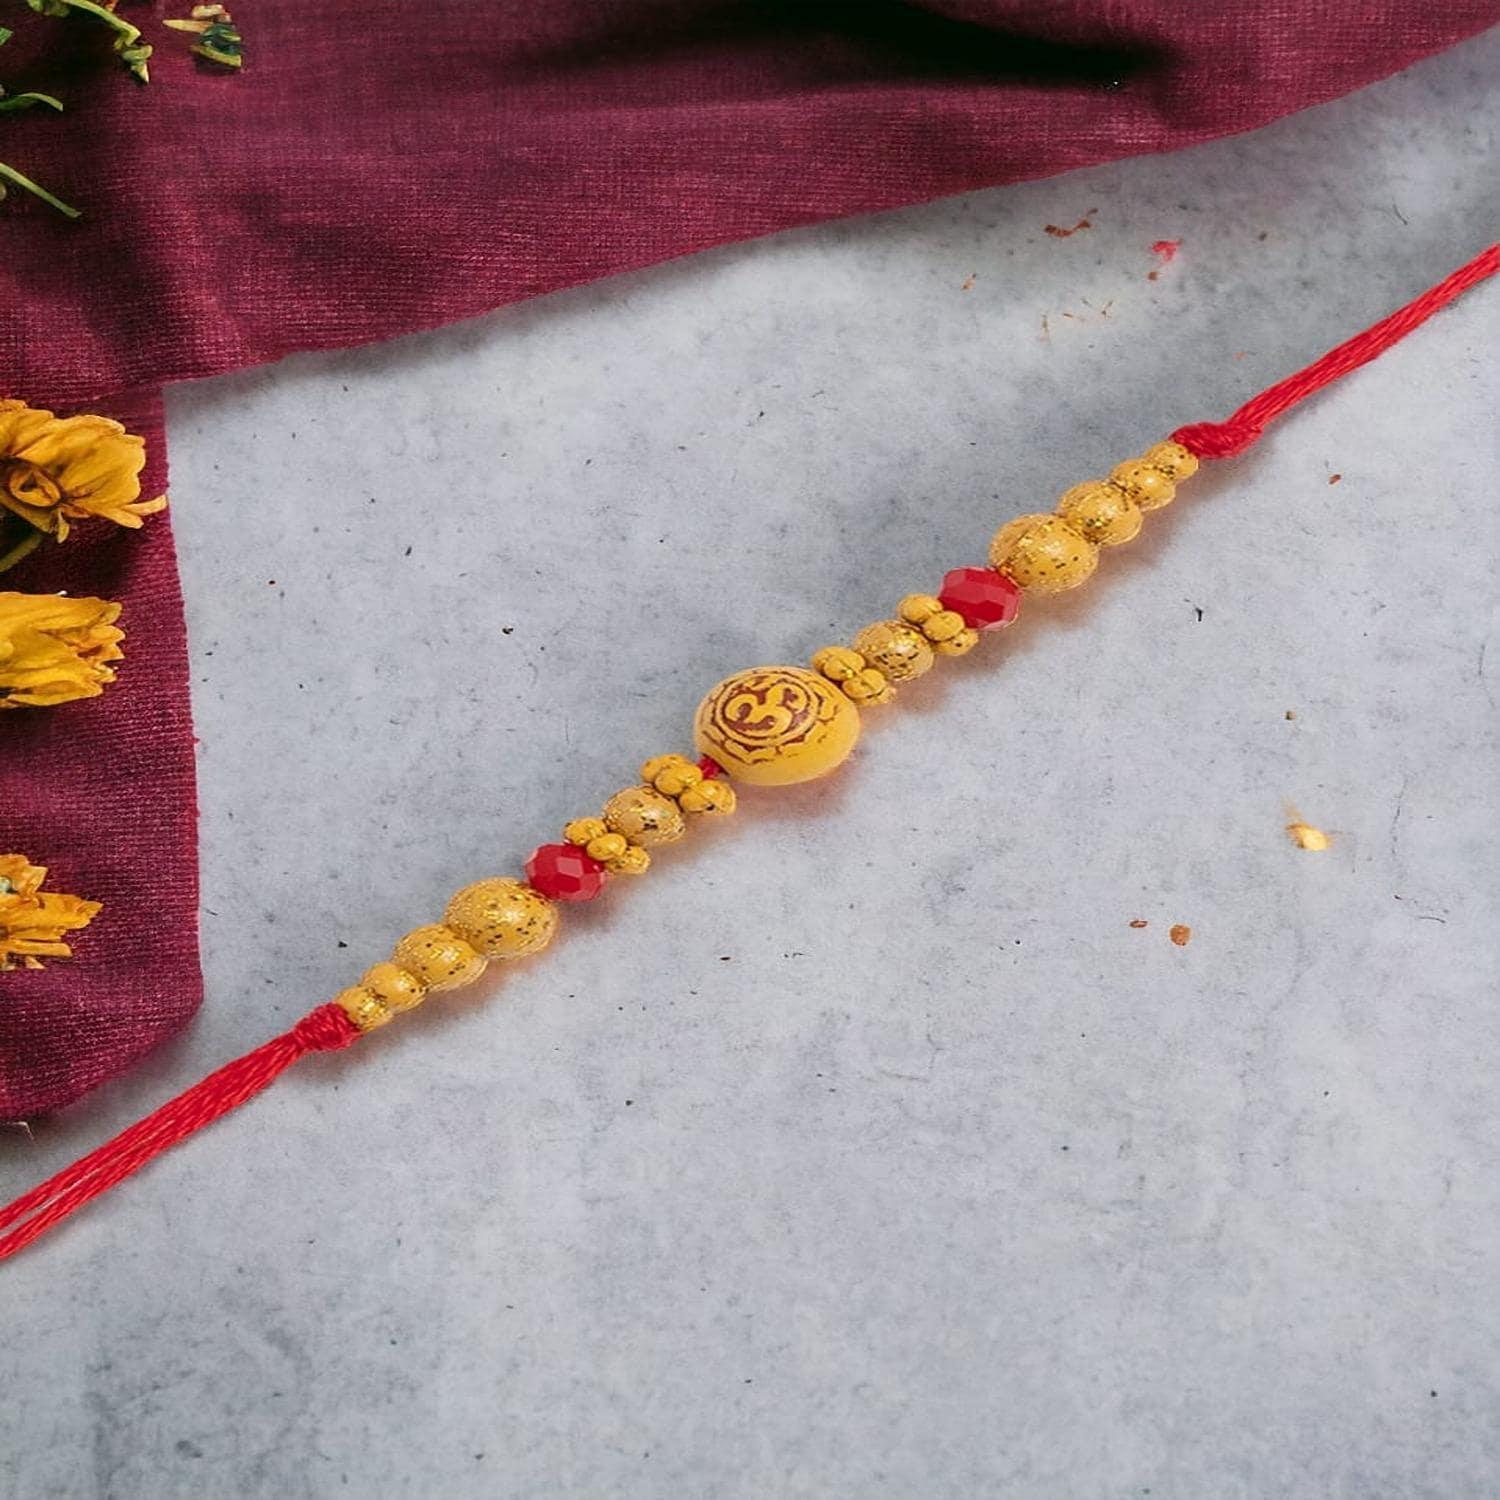
SIIMRON Unique Wooden Om Rakhi Design for Brother with Best Wishes Premium Rakshabandhan Rakhis Pack of 06 With Free Greeting Card Gifts
Type: Rakhis
Brand: Simron
Price: Rs. 359
SIMRAN JEWELS Unique Wooden Om Rakhi Design RAKHI UNIQUE LOOK: Our exclusive collection has lovely handcrafted Rakhi to complement the creative and unique look. MADE IN INDIA: All our products are manufactured in India and are exclusively crafted to adorn your persona. Designer rakhi - a touch of modernity into the traditional and sacred thread of rakhi. The rakhi thread is introduced for the celebration of the festival of rakhi that is also known as Raksha Bandhan. Rakhi is the festival of expressing feelings of love. Thus what can be better than expressing it to your loving brother by bringing a designer rakhi for him this year. Gift your brother this wonderful and fabulous looking rakhi this Raksha Bandhan and express your love in the most amazing way.
Features: Send Love to Your Brother via Our Store acknowledge your love for Your Brother by sending this beautiful RAKHI with a Promise that your bond with him will grow stronger with each passing moment,Vocal For Local | Made in India Handmade Rakhis - High Quality Material Used. The designer patterns in the aesthetic style with shimmering glimpse highlights the true beauty of this traditional thread,Special Rakhi For The very special occasion to celebrate the undying bond of love between a brother and a sister
Included: 6N Rakhi 1N Kumkum & Chawal,1N Rakhi Card